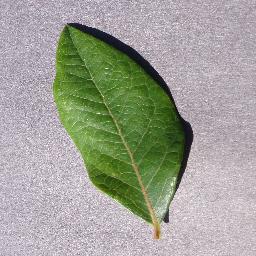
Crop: blueberry
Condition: healthy